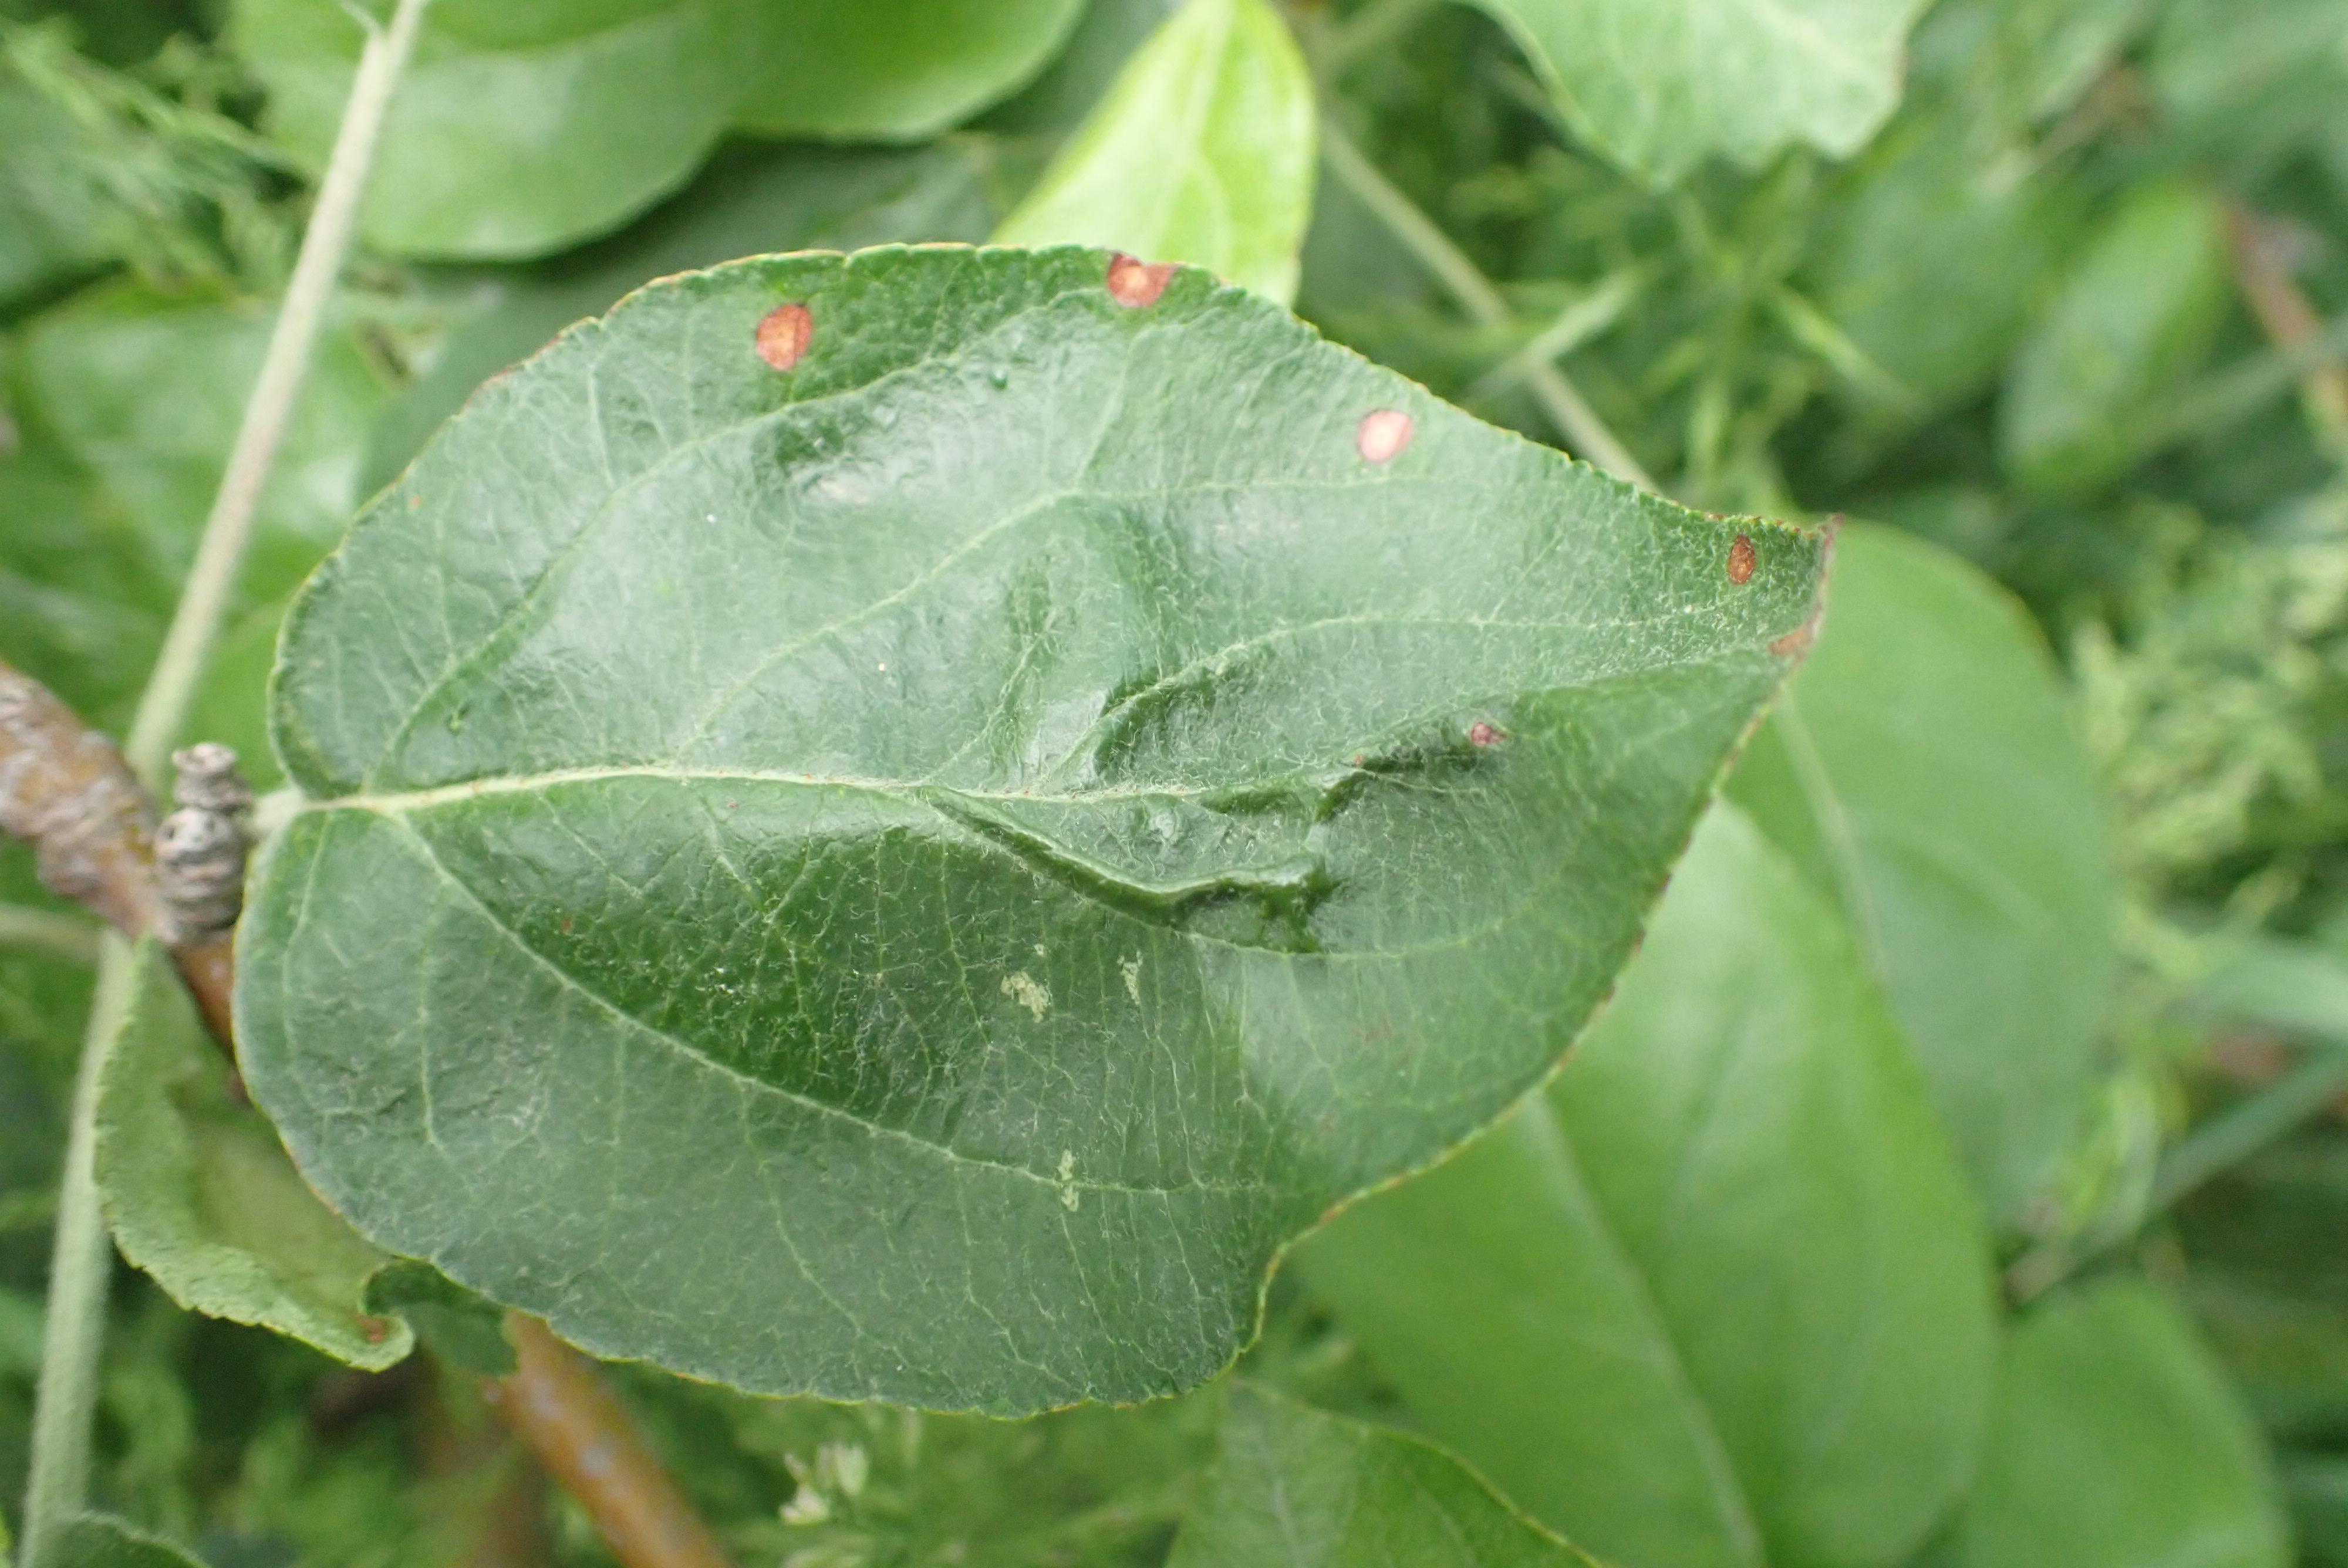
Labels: frog_eye_leaf_spot